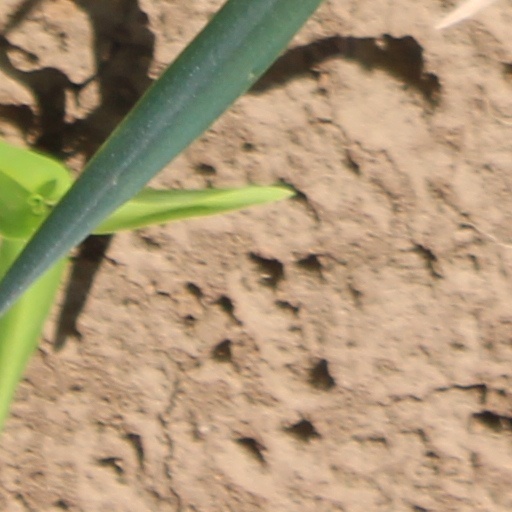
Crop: wheat